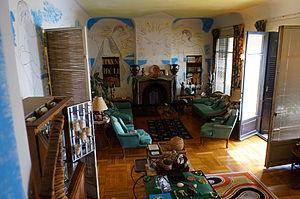
Villa Santo Sospir
La villa Santo Sospir est une villa située au 14 avenue Jean-Cocteau, à Saint-Jean-Cap-Ferrat, sur la Côte d'Azur. Décorée de fresques de Jean Cocteau, elle est ouverte à la visite sur réservation.